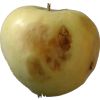
Label: Apple hit 1